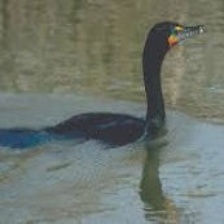
Species: DOUBLE BRESTED CORMARANT
Scientific name: PHALACROCORAX AURITUS